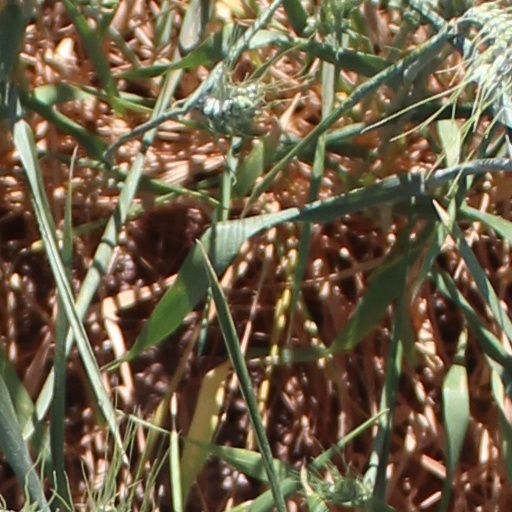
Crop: wheat